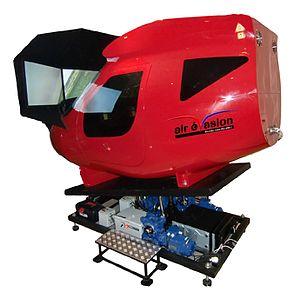
Simulateur Air Evasion - EBSH
L'aérodrome de Saint-Hubert est un aérodrome belge situé à Saint-Hubert, en province de Luxembourg dans la Région wallonne. Il est essentiellement dévolu aux loisirs aériens, particulièrement le vol à voile dont il héberge le Centre national, mais aussi l'aviation légère et de tourisme, l'apprentissage du pilotage en avion, ULM, hélicoptères et aérostats.